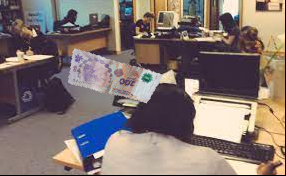
Denominación: 100